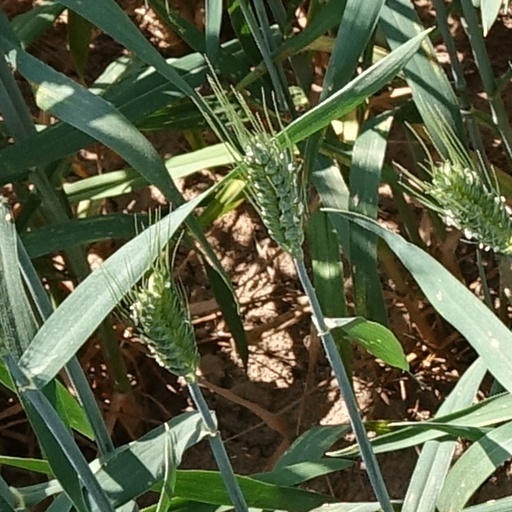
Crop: wheat